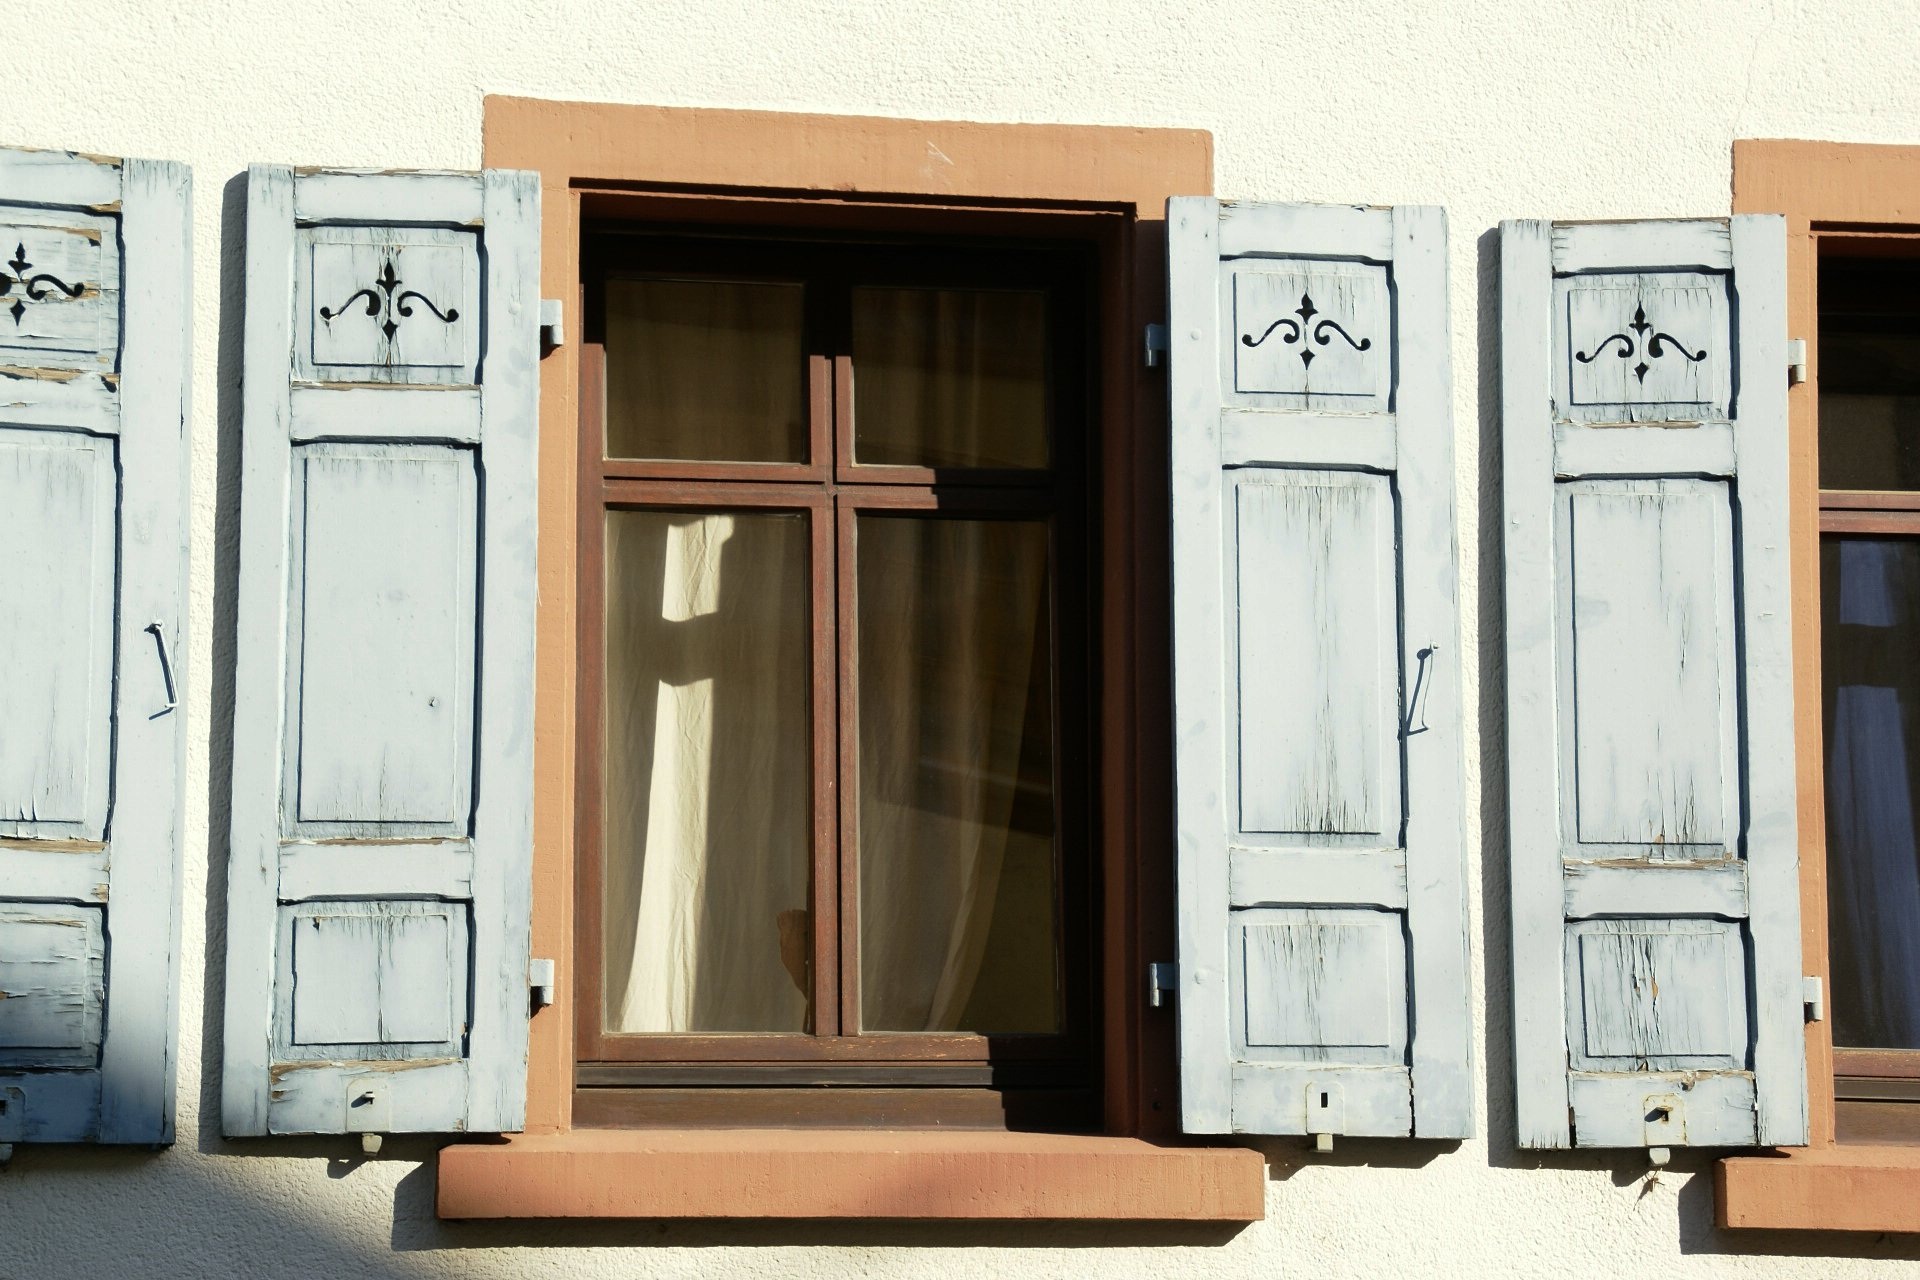
open, architecture, wood, house, window, glass, building, old, home, wall, frame, facade, heidelberg, exterior, residential, furniture, door, interior design, shutters, design, style, traditional, cupboard, cabinetry, m hltalstrasse, handschuhsheim